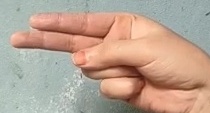
ASL sign: H